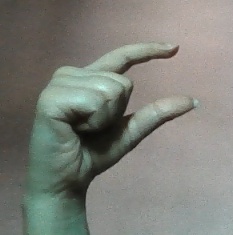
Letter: dal